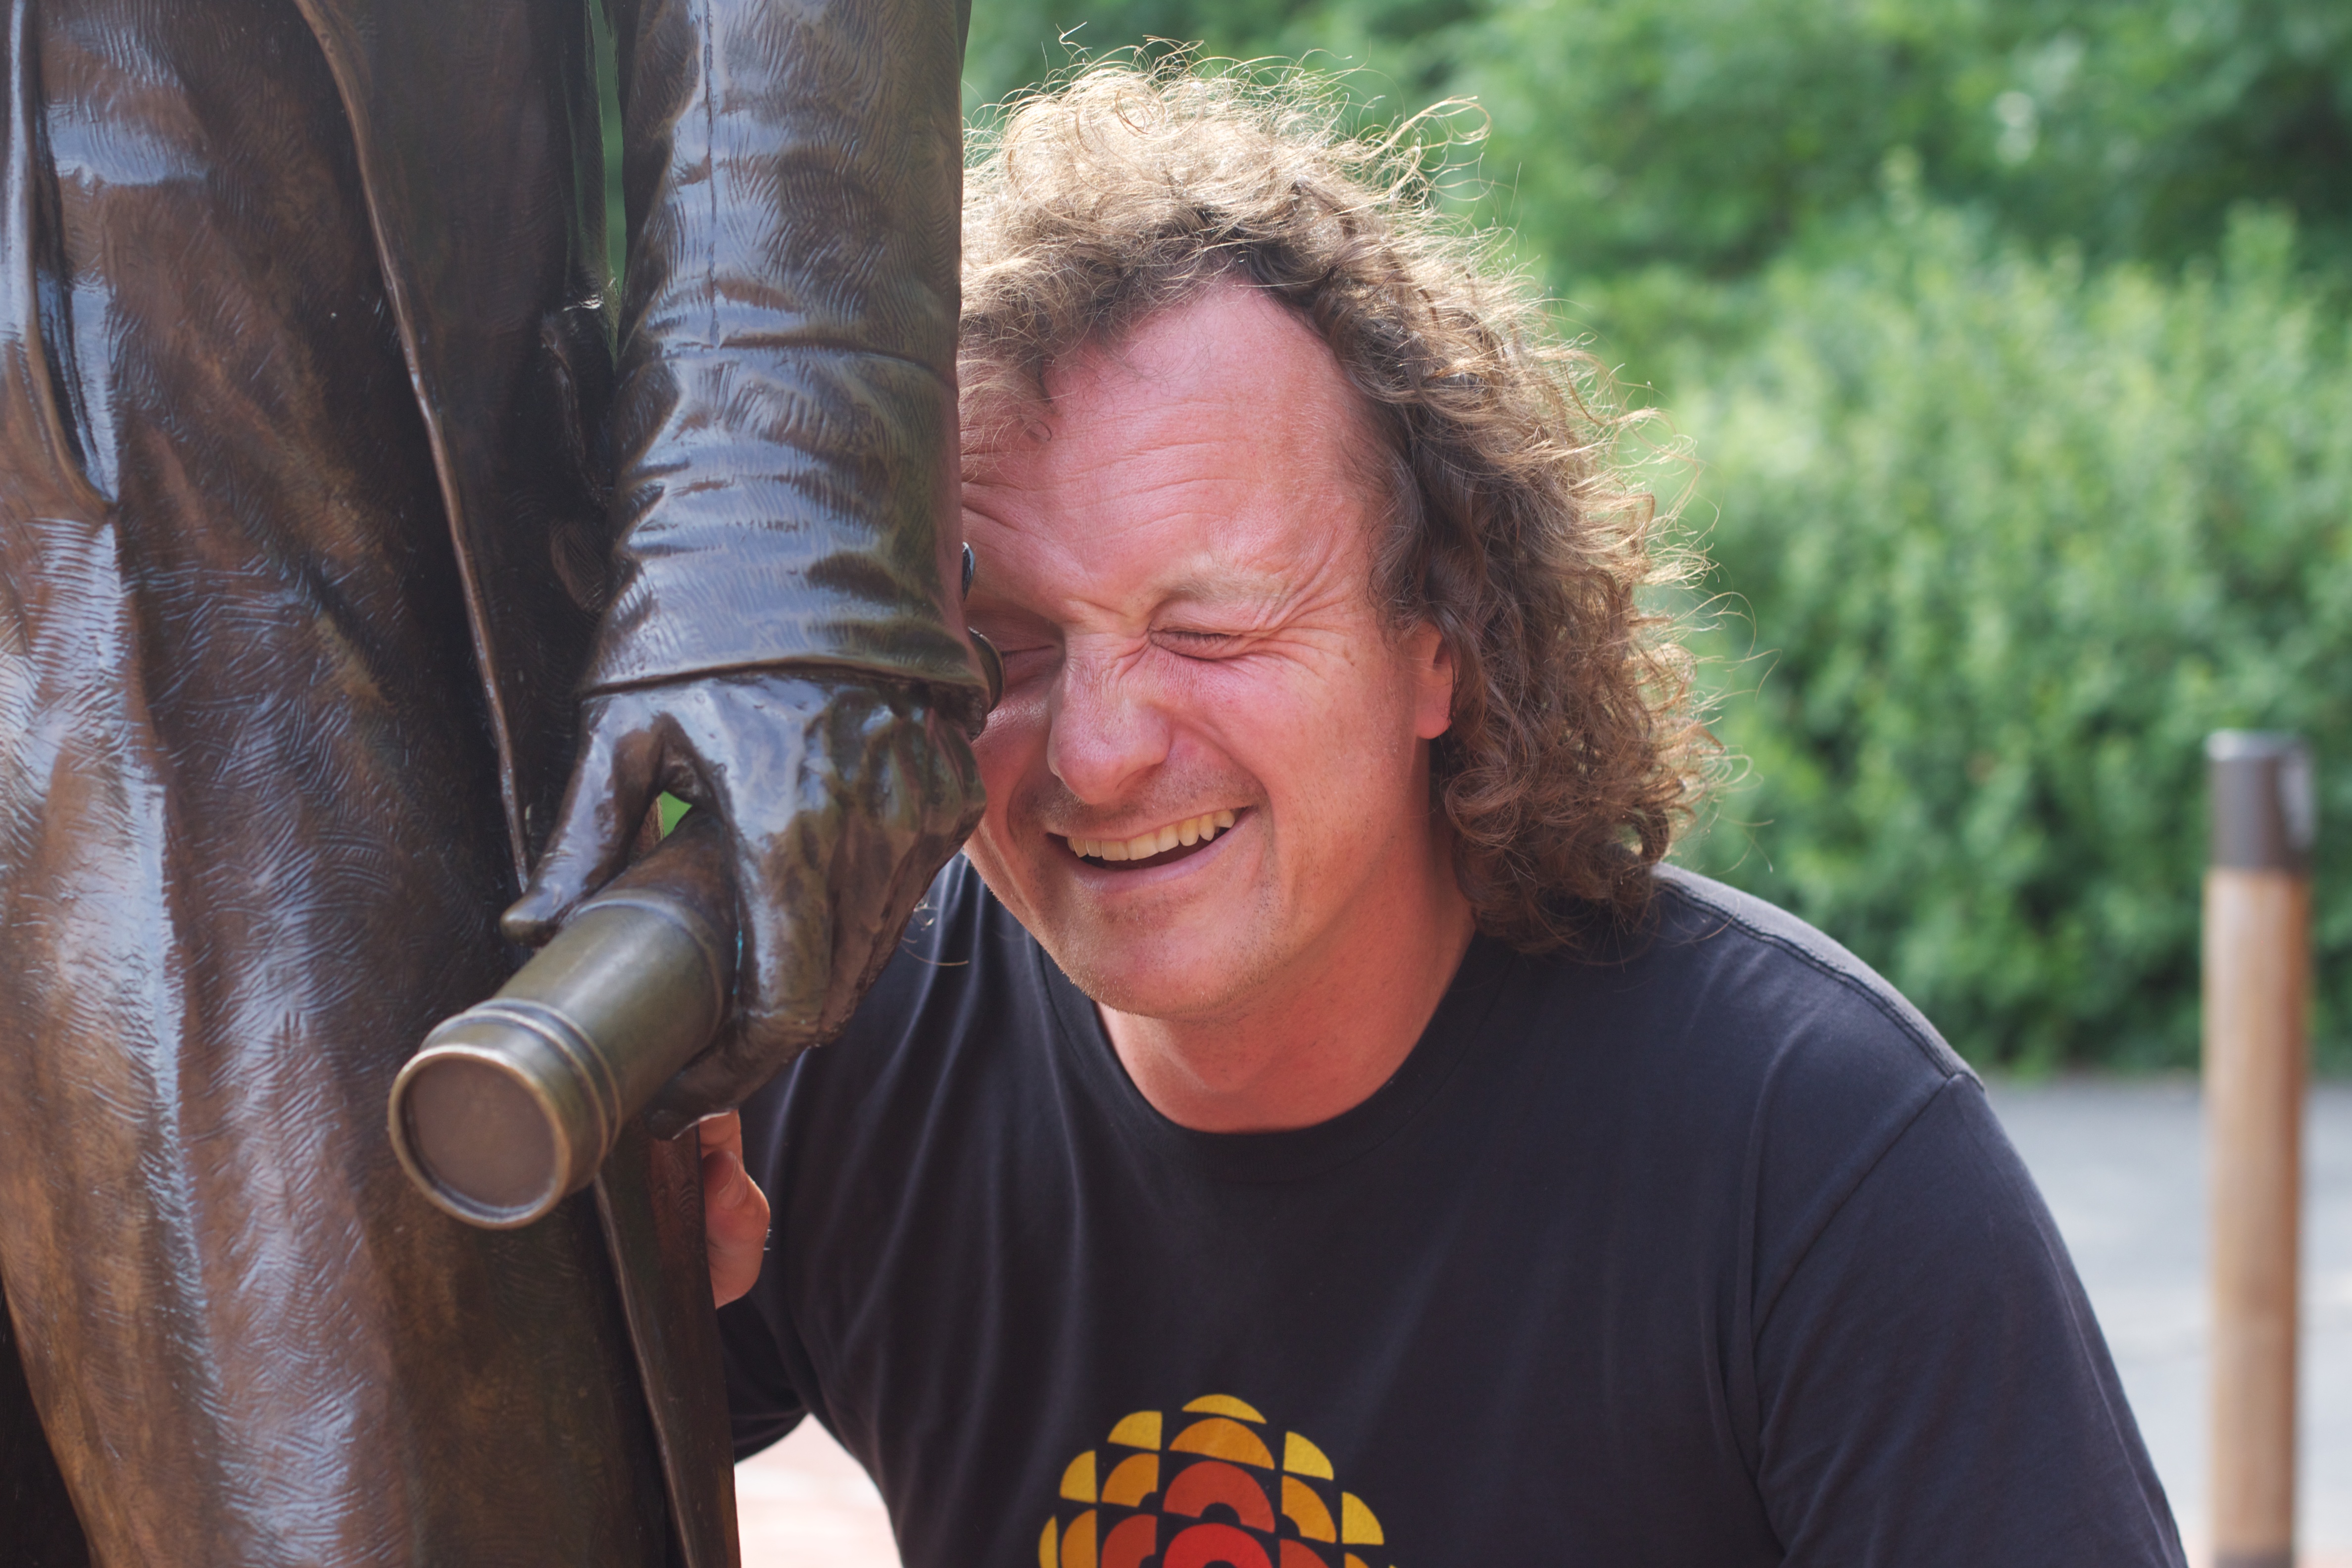
man, person, people, monticello